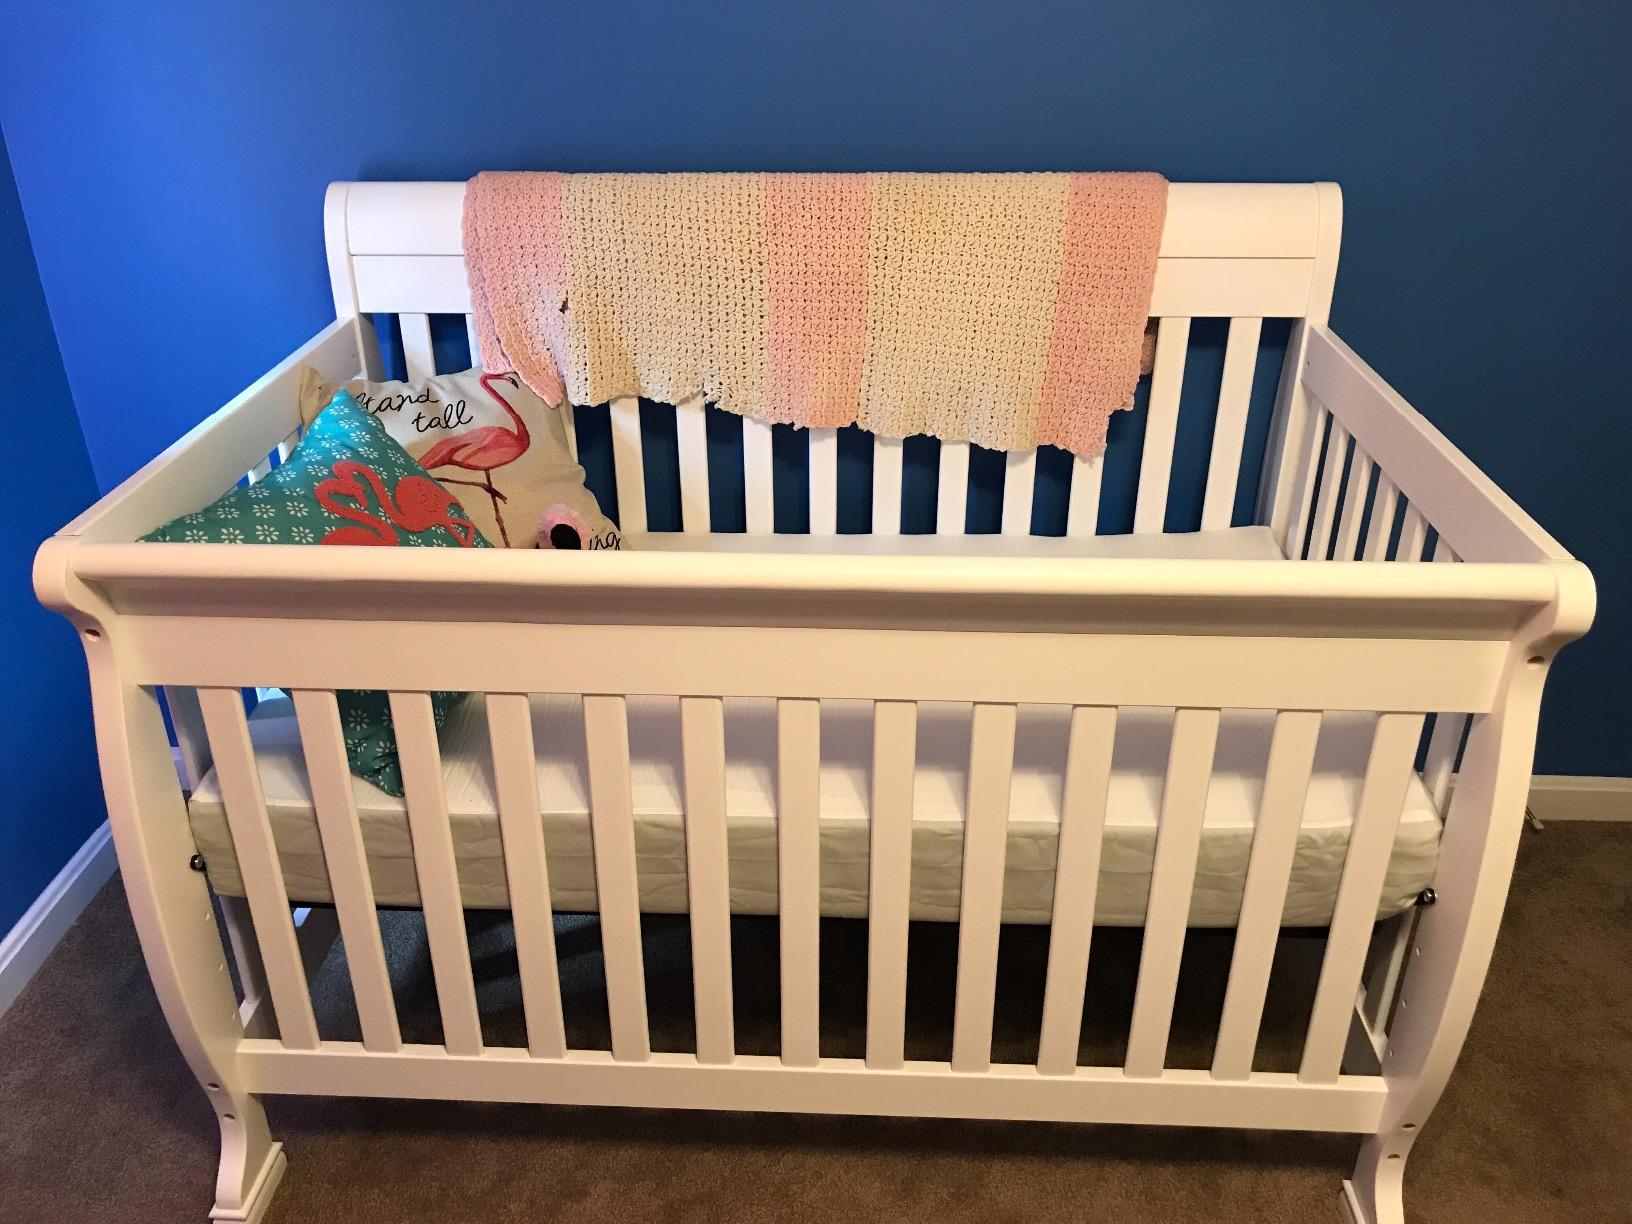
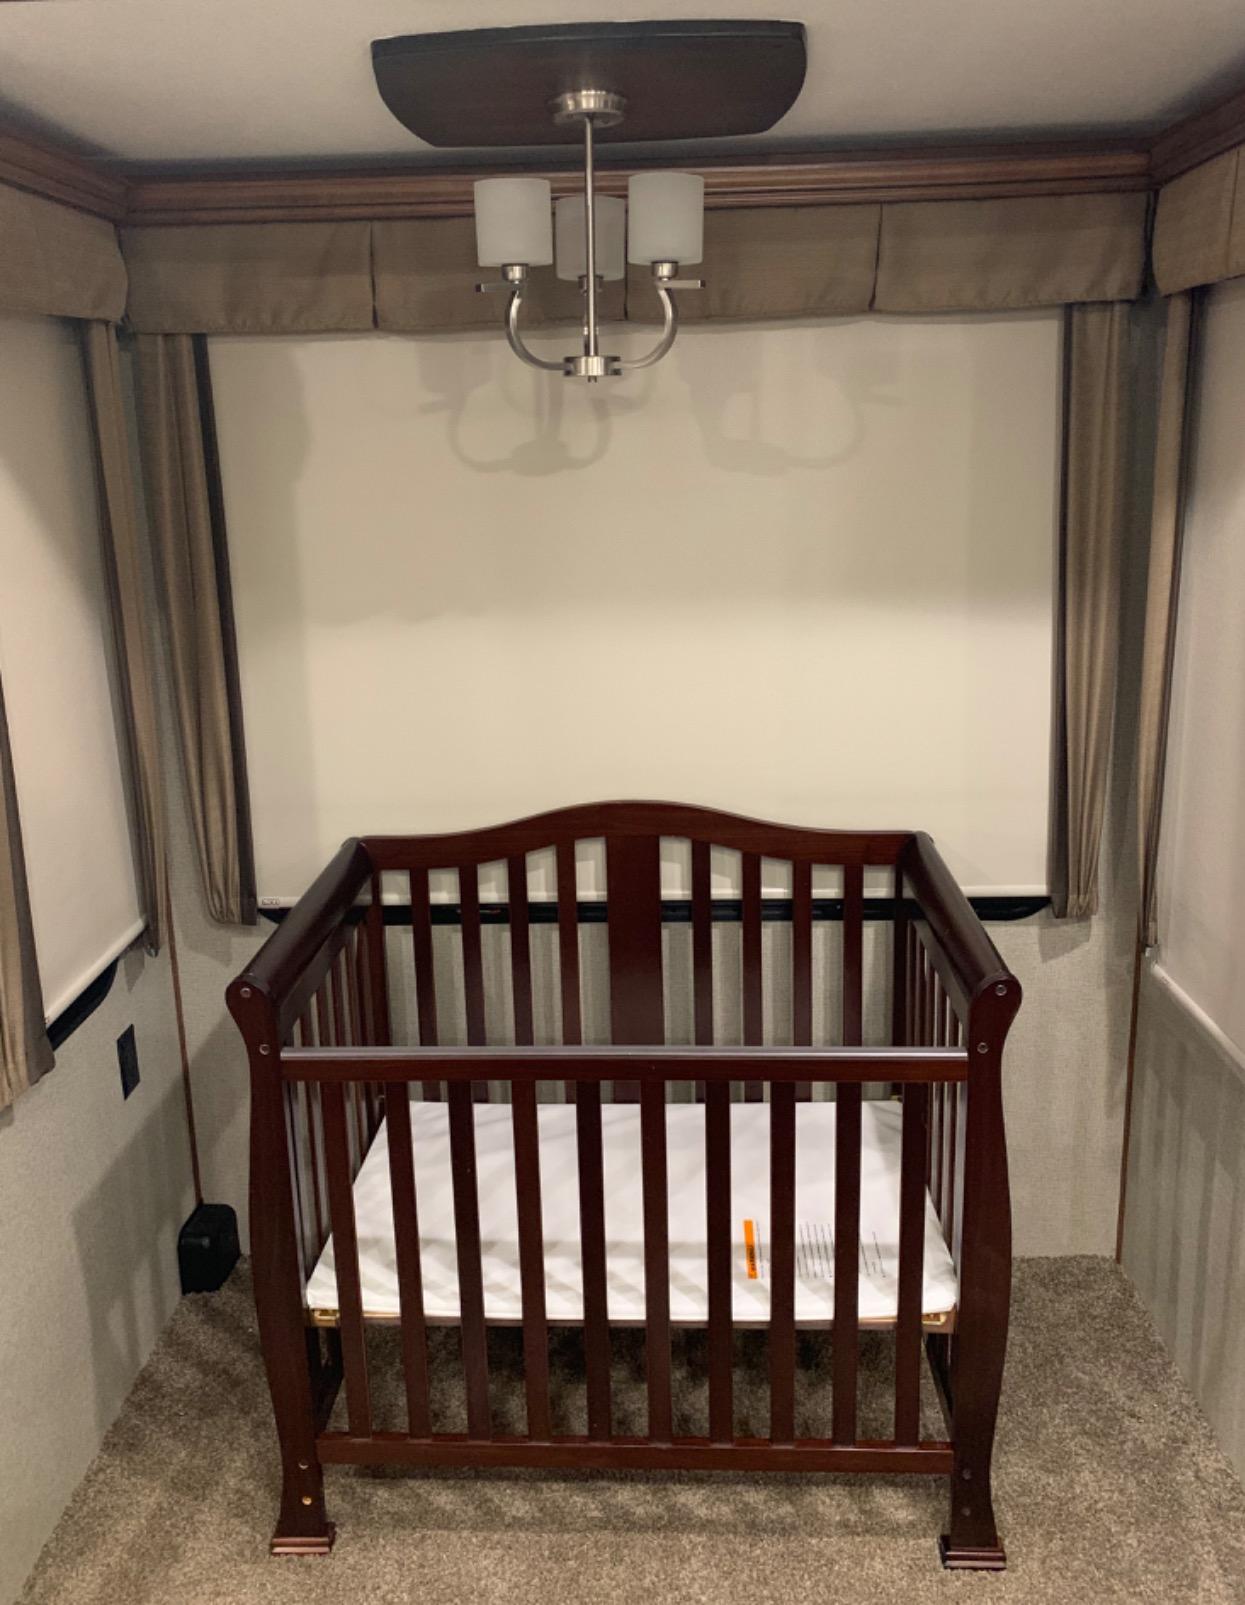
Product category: products_crib
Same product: no